House of Kamehameha

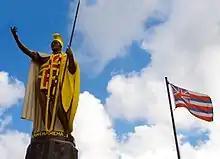
Kamehameha I, founder of the Kingdom of Hawaii.

After Kalaniʻōpuʻu's death, Kīwalaʻō would take his father's place as first born and rule the island while Kamehameha would have religious authority. A number of chiefs supported Kamehameha and war soon broke out to overthrow Kīwalaʻō. After a number of battles the king was killed and envoys sent for the last two brothers to meet with Kamehameha. Keōua and Kaōleiokū arrived in separate canoes. Keōua came to shore first where a fight broke out and he and all aboard were killed. Before the same could happen to the second canoe, Kamehameha intervened. By 1795, Kamehameha had conquered all of the islands but Kauai and Niihau. He would come to control them as well in 1810 when Kaumualiʻi, king of both, formally recognized Kamehameha as his suzerain.